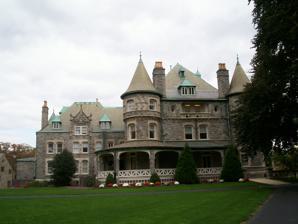
Building: Joseph Sinnott Mansion
Country: United States of America
Year built: 1891
Historic house in Pennsylvania, United States United States historic place Joseph Sinnott Mansion U.S. National Register of Historic Places Main Building at Rosemont College in December 2006 Show map of Pennsylvania Show map of the United States Location Montgomery and Wendover Aves., Rosemont, Pennsylvania , U.S. Coordinates 40°2′0″N 75°19′46″W / 40.03333°N 75.32944°W / 40.03333; -75.32944 Area 0.8 acres (0.32 ha) Built 1889-1891 Architect Samuel Huckel Jr. Architectural style Renaissance , Chateauesque NRHP reference No. 80003582 Added to NRHP August 29, 1980 The Joseph Sinnott Mansion , also known in Gaelic as "Rathalla," meaning "home of the chieftain on the highest hill" is the Main Building at Rosemont College . It is an historic home that is located on the campus of Rosemont College in Rosemont, Pennsylvania , was originally a part of the Ashbridge estate, and was called 'Rosemont Farm'. History and architectural features In 1889, Joseph F. Sinnott , a Whiskey distiller, purchased forty acres of land, and built his summer home there between the years of 1889 and 1891. Designed by Hazlehurst & Huckel, its construction cost $150,000. Edward Hazelhurst and Samuel Huckel were both fellows of the American Institute of Architects Rathalla is a 2 + 1 ⁄ 2 -story, thirty-two-room, stone building that sits on a brick foundation and was designed in a Renaissance Revival / Châteauesque style. This mansion features a high, steep-sided, slate covered hipped roof, six decorated chimneys, numerous dormer windows, turrets, and stone carvings including gargoyles . The exterior of the home is laden with fifty-two carved limestone images. The stained glass window above the staircase features the Sinnott family's coat of arms, containing the motto "Ama Deum et Serva Mandata." This crest consists of a black swan above a striped wreath, with a gold crown around its neck and an arrow piercing its heart. Beneath this swan is a coat of arms with three more black swan. The motto is written on a scroll that drapes beneath the images. Hazelhurst and Huckel built the mansion in the style of the Loire Valley homes in France. This style was in vogue at the time, as high-end clients such as the Vanderbilts in New York also fashioned their mansions in a chateaux style during the same decade. The property was purchased for $250,000 by the Sisters, Society of the Holy Child of Jesus (SHCJ) in 1921 and later sold for $1 to Rosemont College in 1927. As the Main Building of Rosemont College, Rathalla has seen its fair share of elite guests. Notable visitors have included 35th United States President John F. Kennedy in 1953, whose sister, Patricia, graduated from Rosemont College during the 1940s, and 46th United States President Joseph R. Biden Jr. as the 1974 commencement speaker. Both presidents, Biden and Kennedy were United States senators when they visited Rosemont and Rathalla. Archbishop Fulton J. Sheen was a frequent visitor of Rathalla and Rosemont College, speaking at more than thirty graduation ceremonies. Rathalla was added to the National Register of Historic Places in 1980. Rathalla is said to have historic significance because it embodies the era in which it was built. The Main Building at Rosemont College can be seen in the films " The Sterling Chase " and " Tenure ," as filming took place on the college's campus. In 1999 The board of trustees at Rosemont College updated the mechanical systems in Rathalla, their Main Building. New wiring, heating and air conditioning, modern plumbing, an elevator, chair lift, and a handicapped accessible bedroom were all added. The construction company, Pancoast and Clifford Inc., was awarded the "Best Restoration/ Renovation Award" which is given annually by the Associated Builders and Contractors, Inc. in recognition of their feat of renovation. References